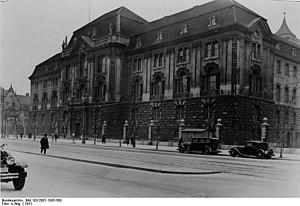
Le Haut tribunal administratif de Prusse était la plus haute juridiction administrative de Prusse de sa création le 3 juillet 1875 jusqu'à sa disparition en 1945. Elle a joué un rôle très important dans la construction du droit administratif allemand.